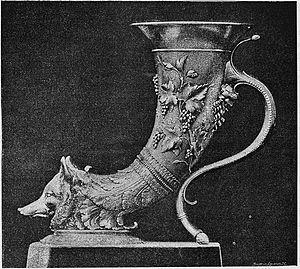
Rhyton à tête de renard en bronze argenté, composé par Constant Sévin et exécuté par la maison Ferdinand Barbedienne
Louis-Constant Sévin, né le 15 février 1821 à Versailles, et mort le 5 novembre 1888 à Neuilly-sur-Seine, est un sculpteur ornemaniste français.